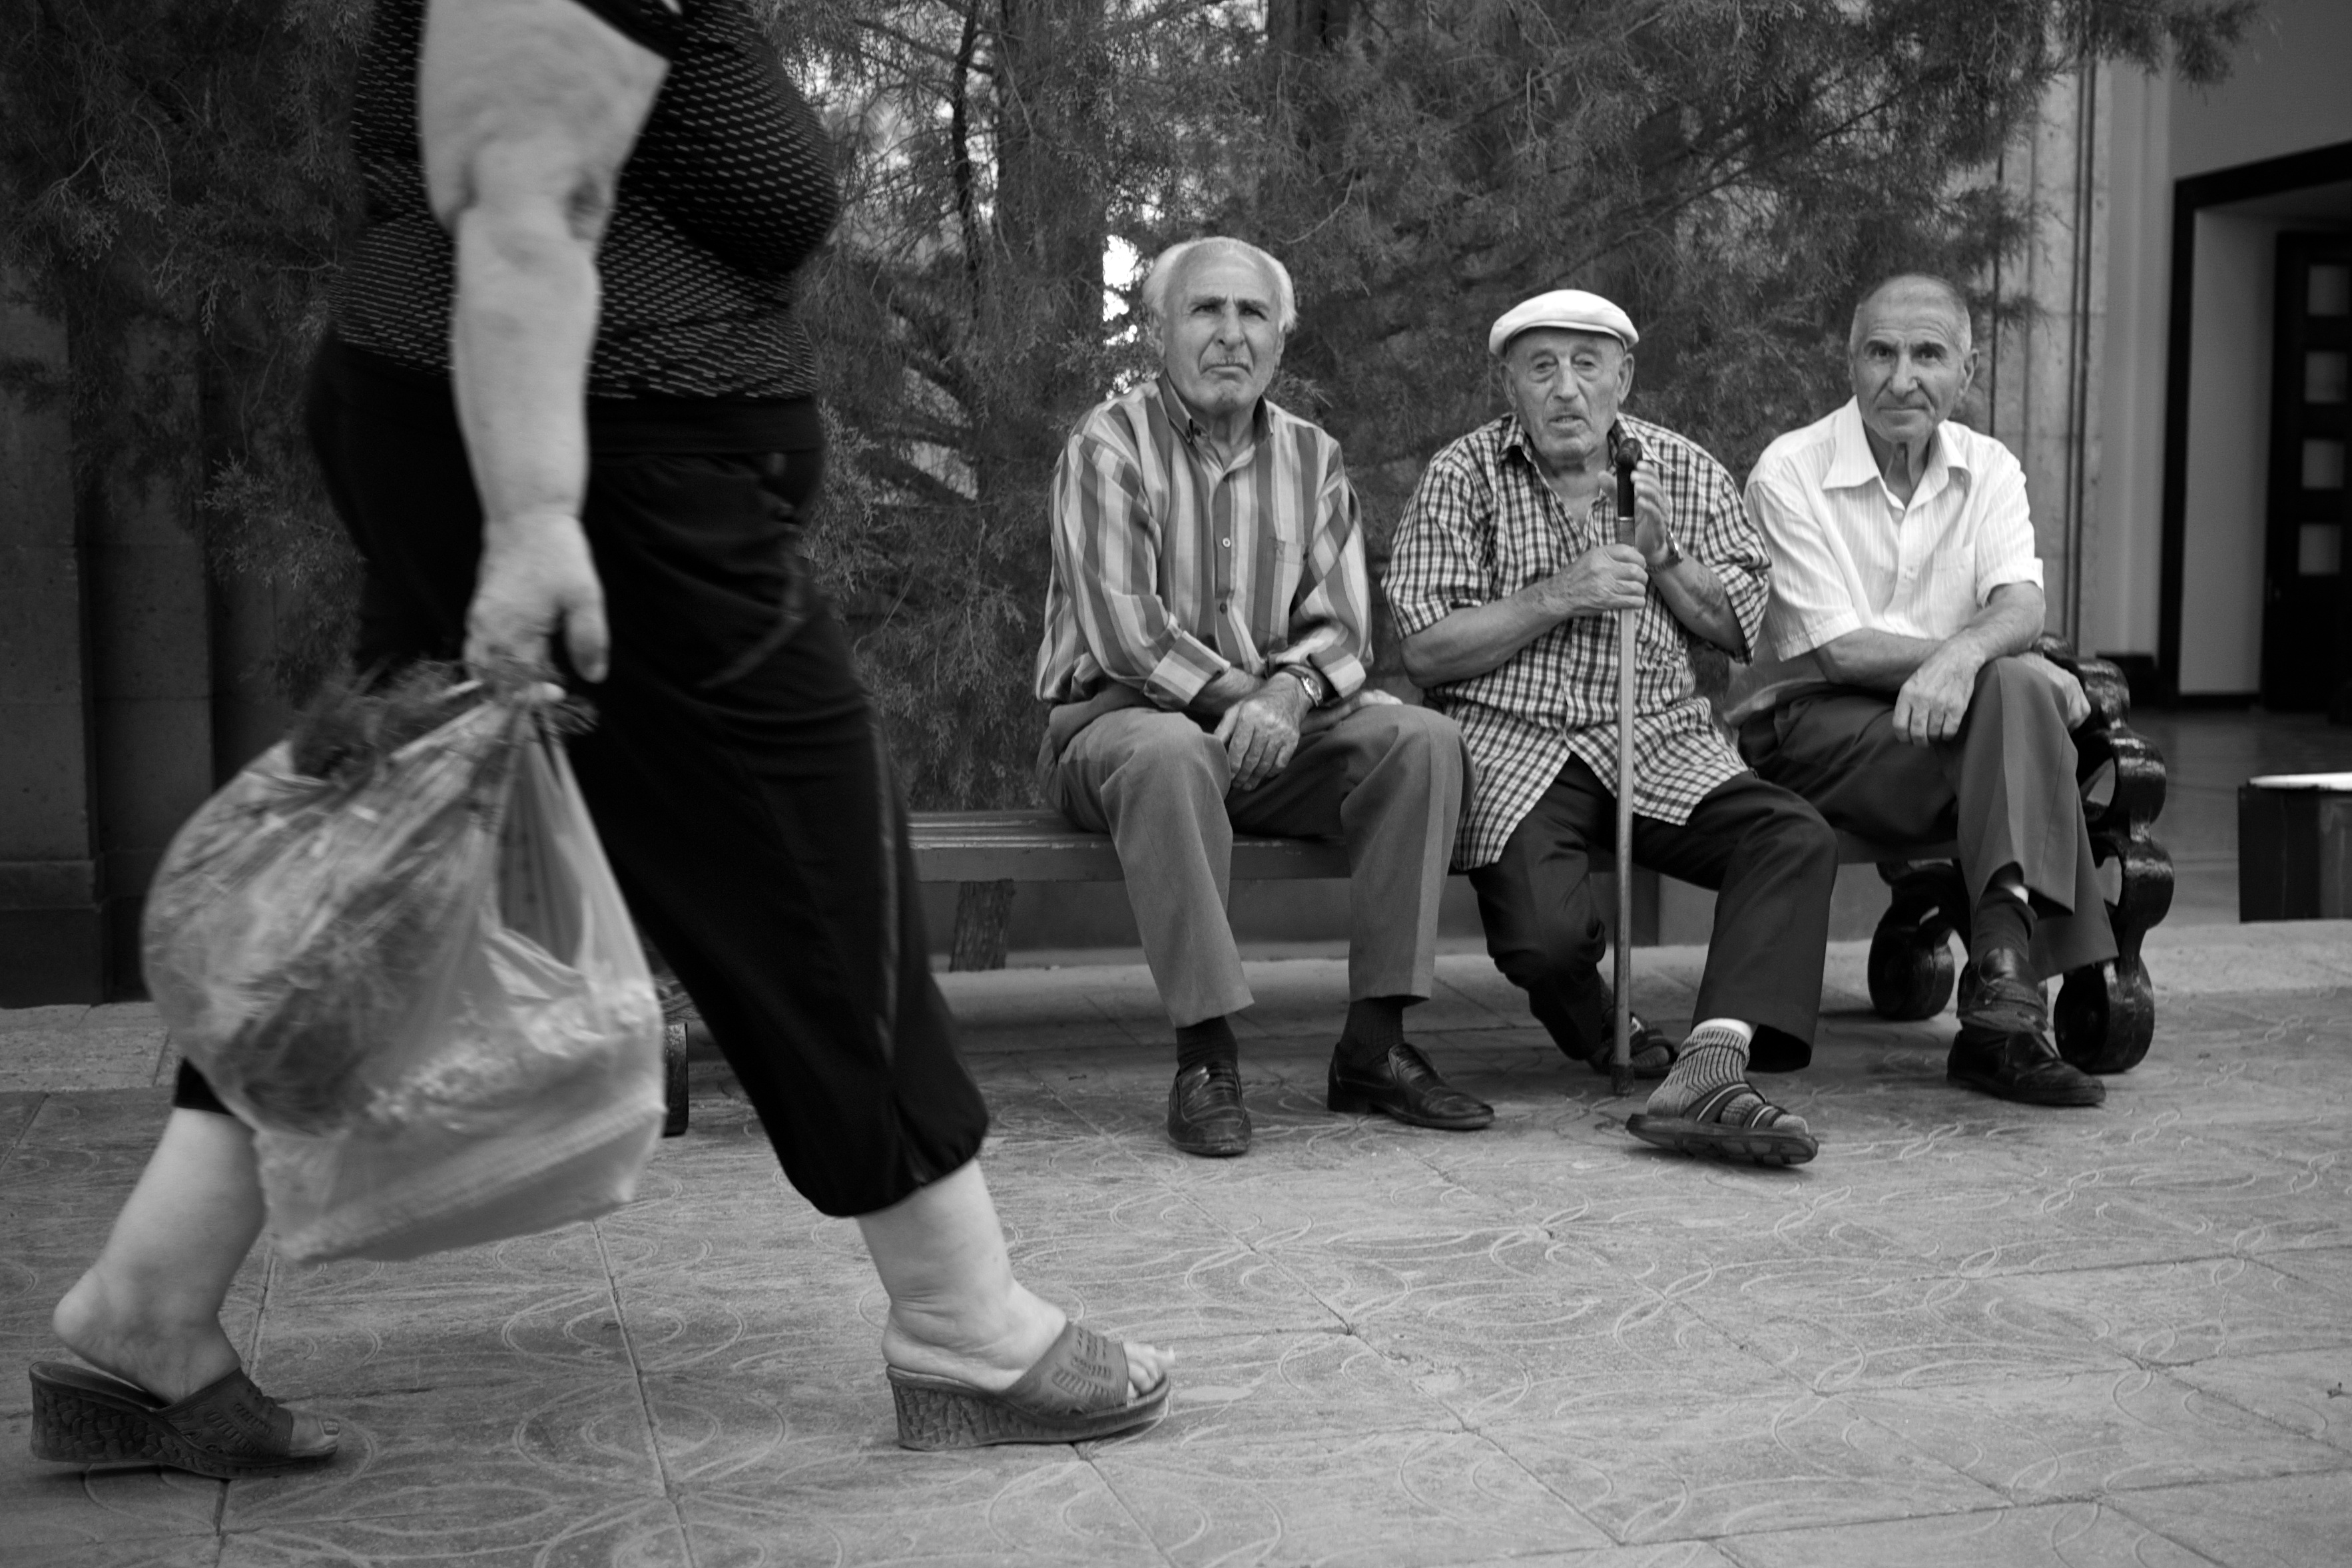
black and white, people, white, street, photography, ebook, dance, sitting, training, black, monochrome, performance art, streetphotography, flickr, thomas, video, sports, olympus, omd, fuji, leica, entertainment, monochrom, leuthard, hcb, thomasleuthard, streettogs, performing arts, monochrome photography, human positions